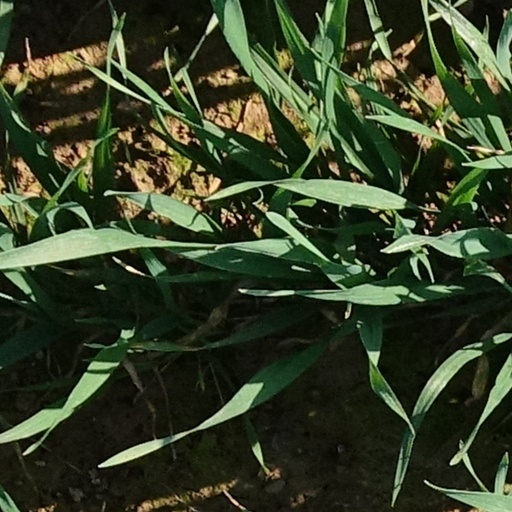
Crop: wheat